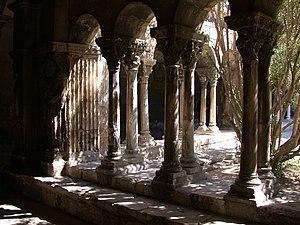
Cloître
Les colonnes géminées sont des colonnes de même diamètre groupées deux à deux, parfois accolées, mais le plus souvent avec quelque intervalle. Elles sont souvent utilisées dans l'architecture occidentale depuis l'Antiquité classique. On les trouve aussi dans l'architecture paléochrétienne et mérovingienne entre autres. Elles restent très fréquentes à l'époque romane où elles sont notamment caractéristiques dans les cloîtres des abbayes et des cathédrales. Dans l'architecture classique des temps moderne, elles demeurent rares mais ont peut les retrouver sur la colonnade du Louvre ou bien sur le dôme de la Basilique Saint-Pierre.